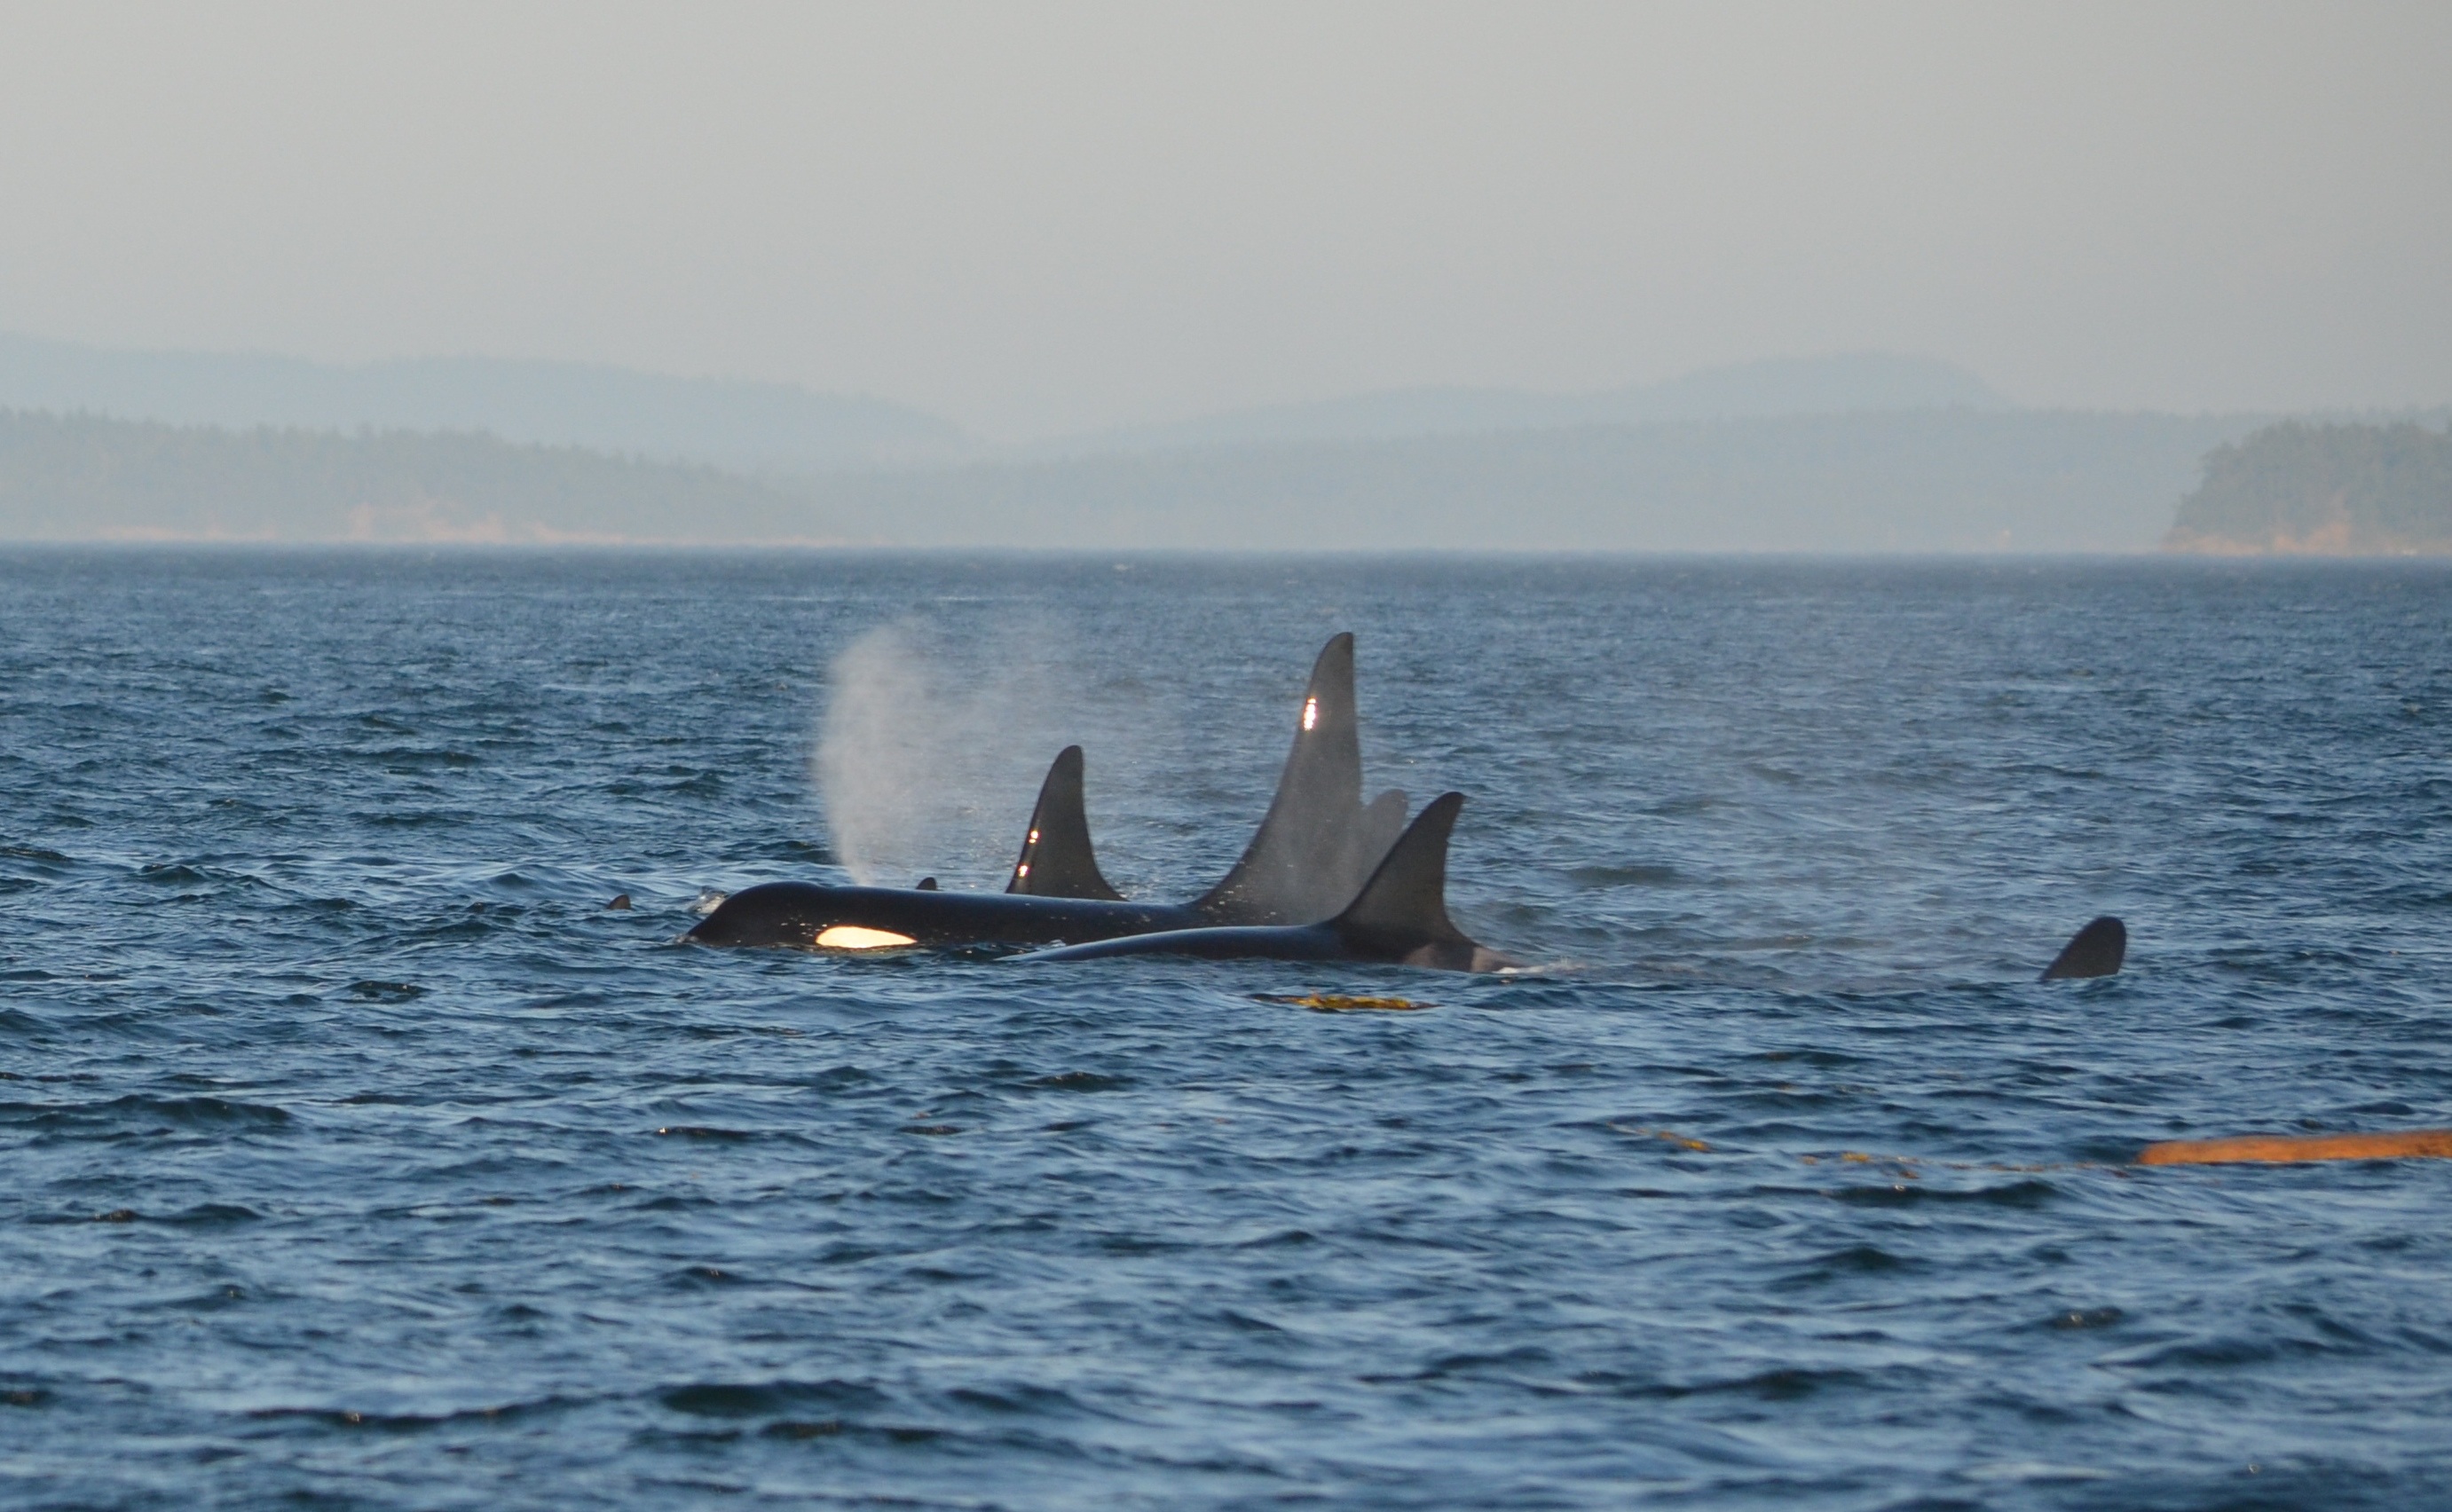
sea, ocean, horizon, swim, vehicle, mammal, pod, humpback whale, marine, vertebrate, whale, orca, marine mammal, killer whale, whales dolphins and porpoises